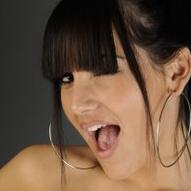
Age: 18